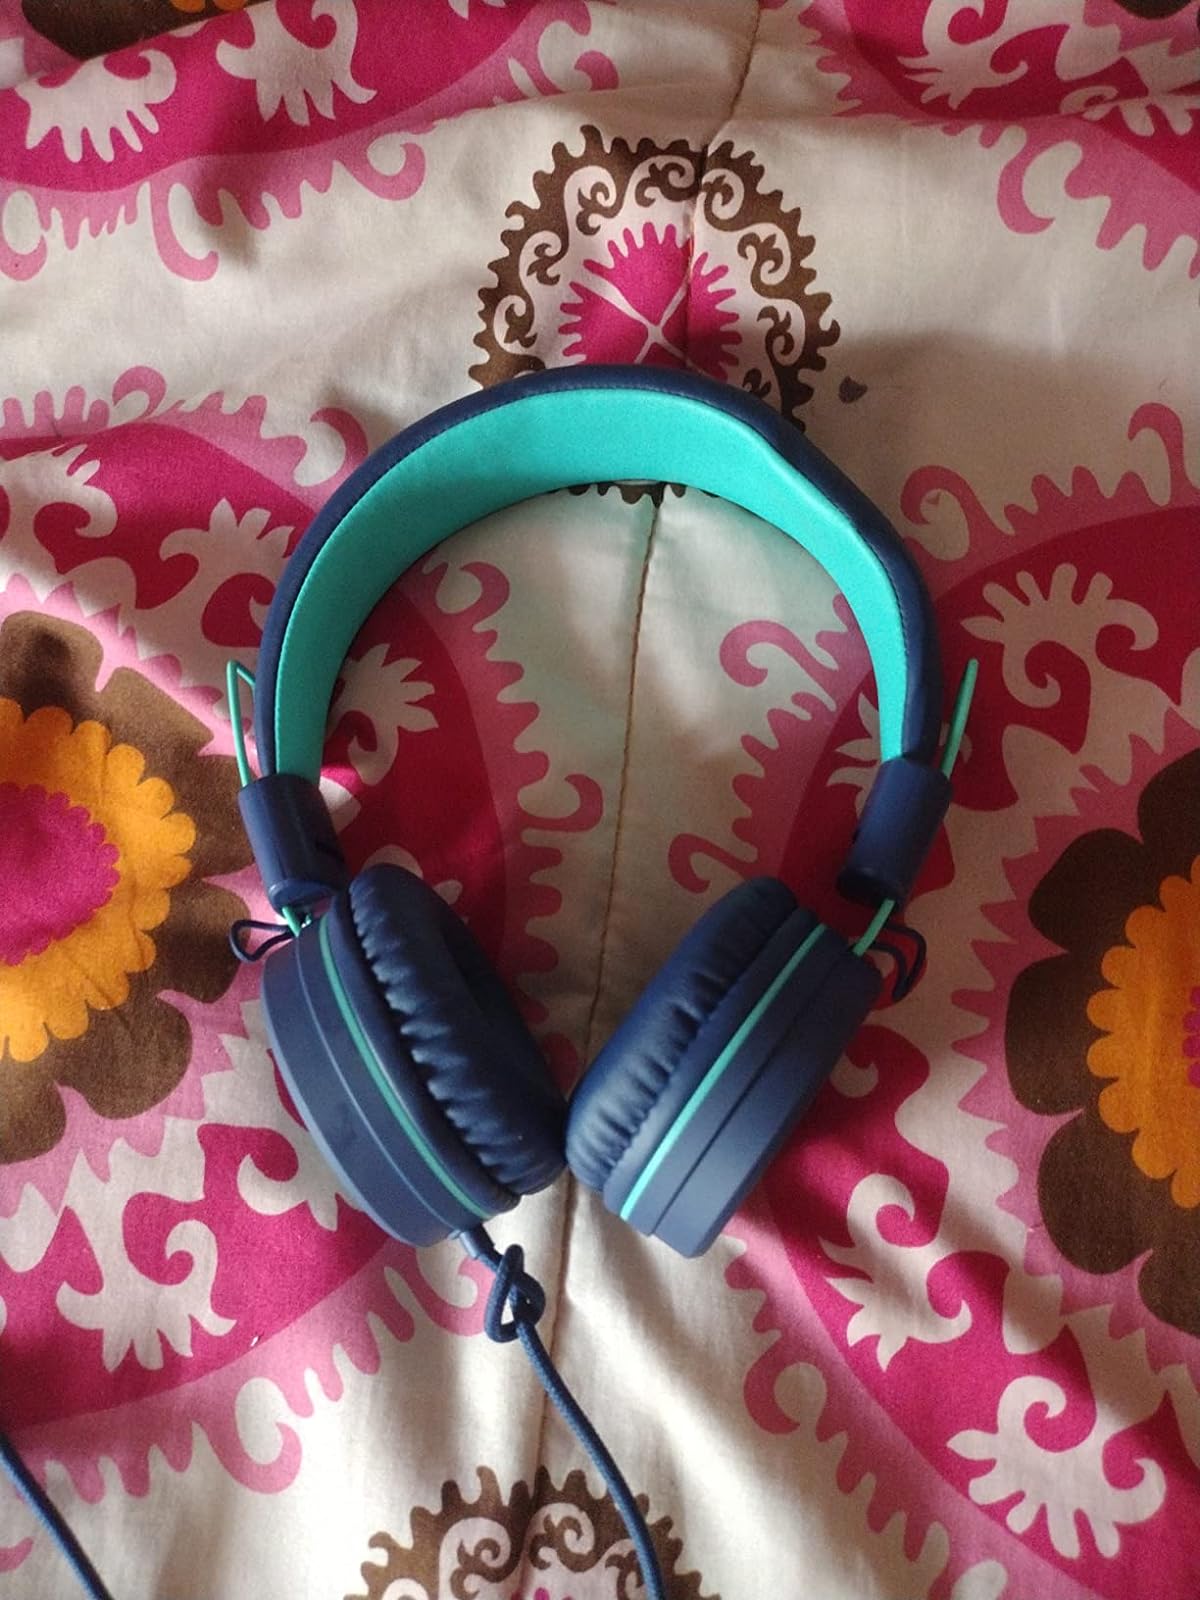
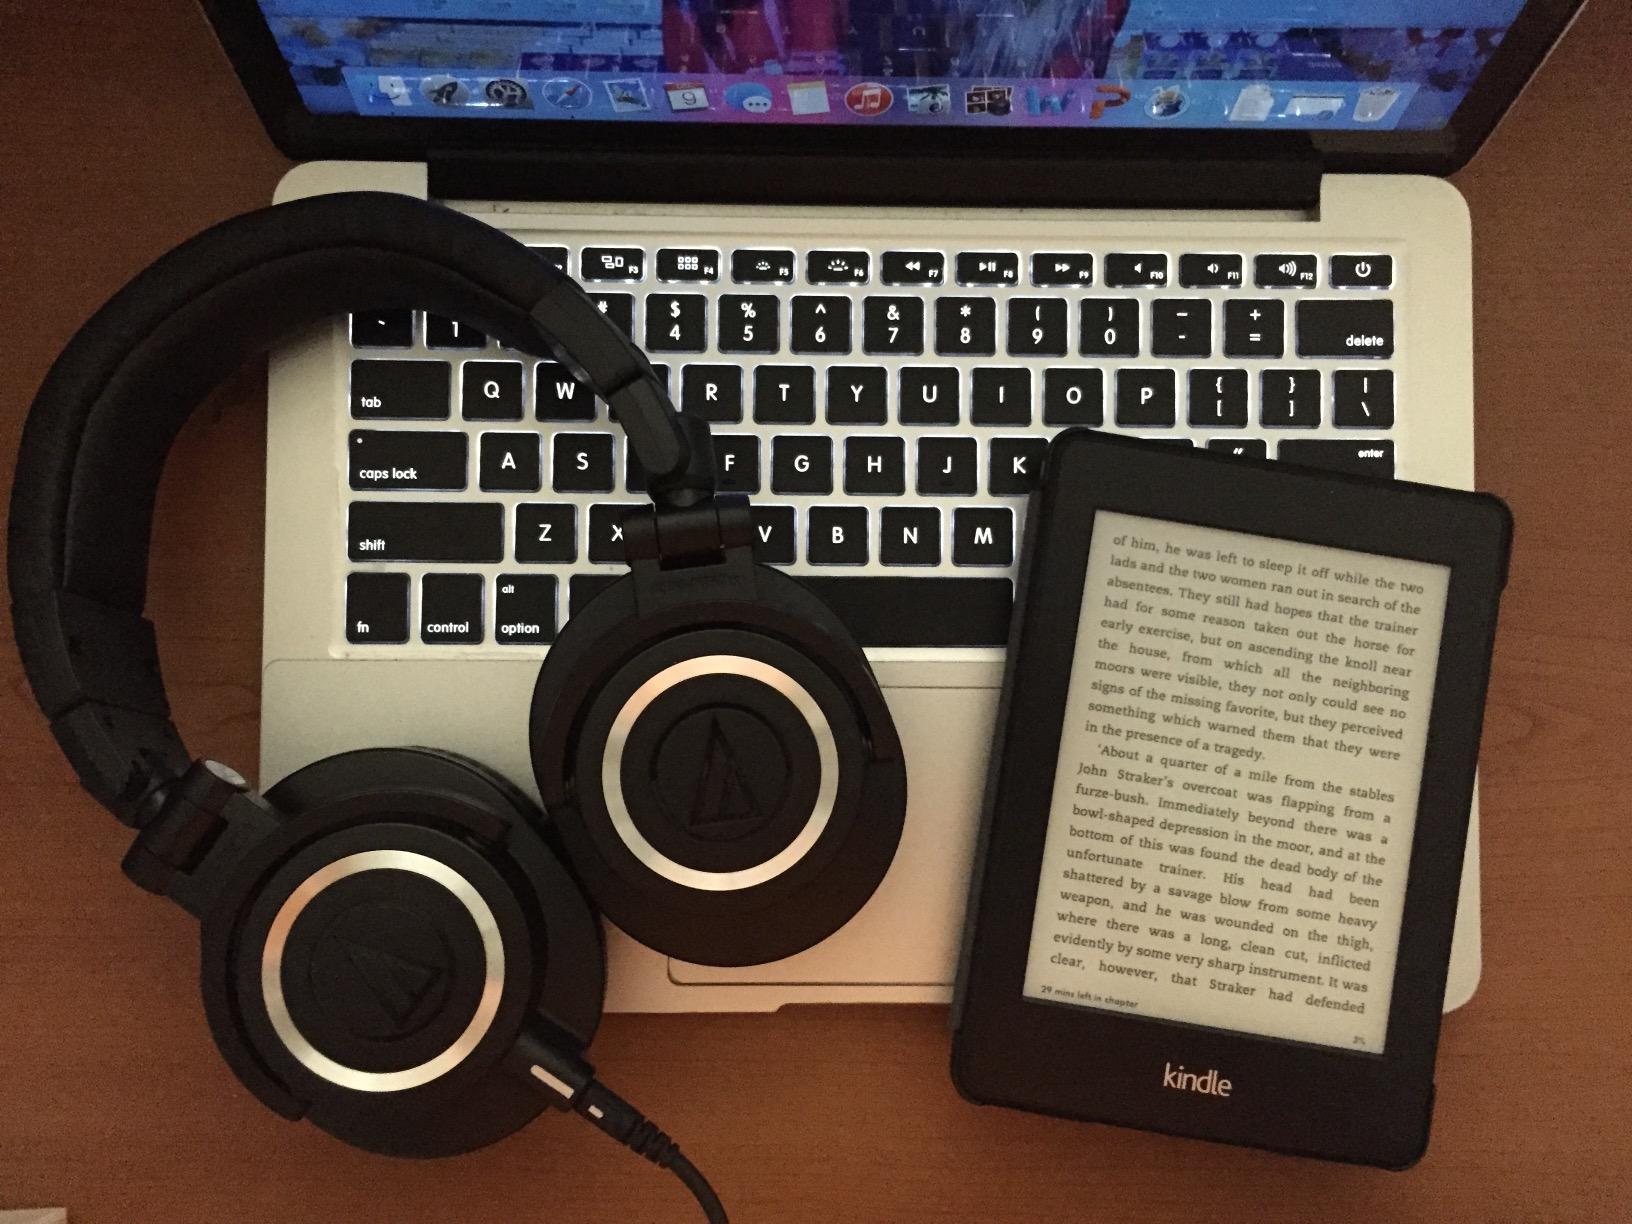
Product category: headphones
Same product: no